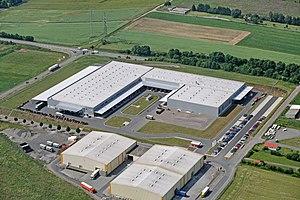
La société Weidemann GmbH est une société active au niveau international dans la construction de machines agricoles. Son siège social est à Diemelsee-Flechtdorf, dans le district de Waldeck-Frankenberg, dans la région allemande de la Hesse. La société fabrique des chargeuses Hoftrac, chargeuses sur pneus, chargeuses sur pneus télescopiques, et des chargeuses télescopiques classiques qui sont utilisées dans l'exploitation agricole pour nourrir le bétail, répartir le fourrage, ranger, charger et empiler. La société a un site à Diemelsee-Flechtdorf et un autre à Korbach. La société fait partie du groupe Wacker Neuson.